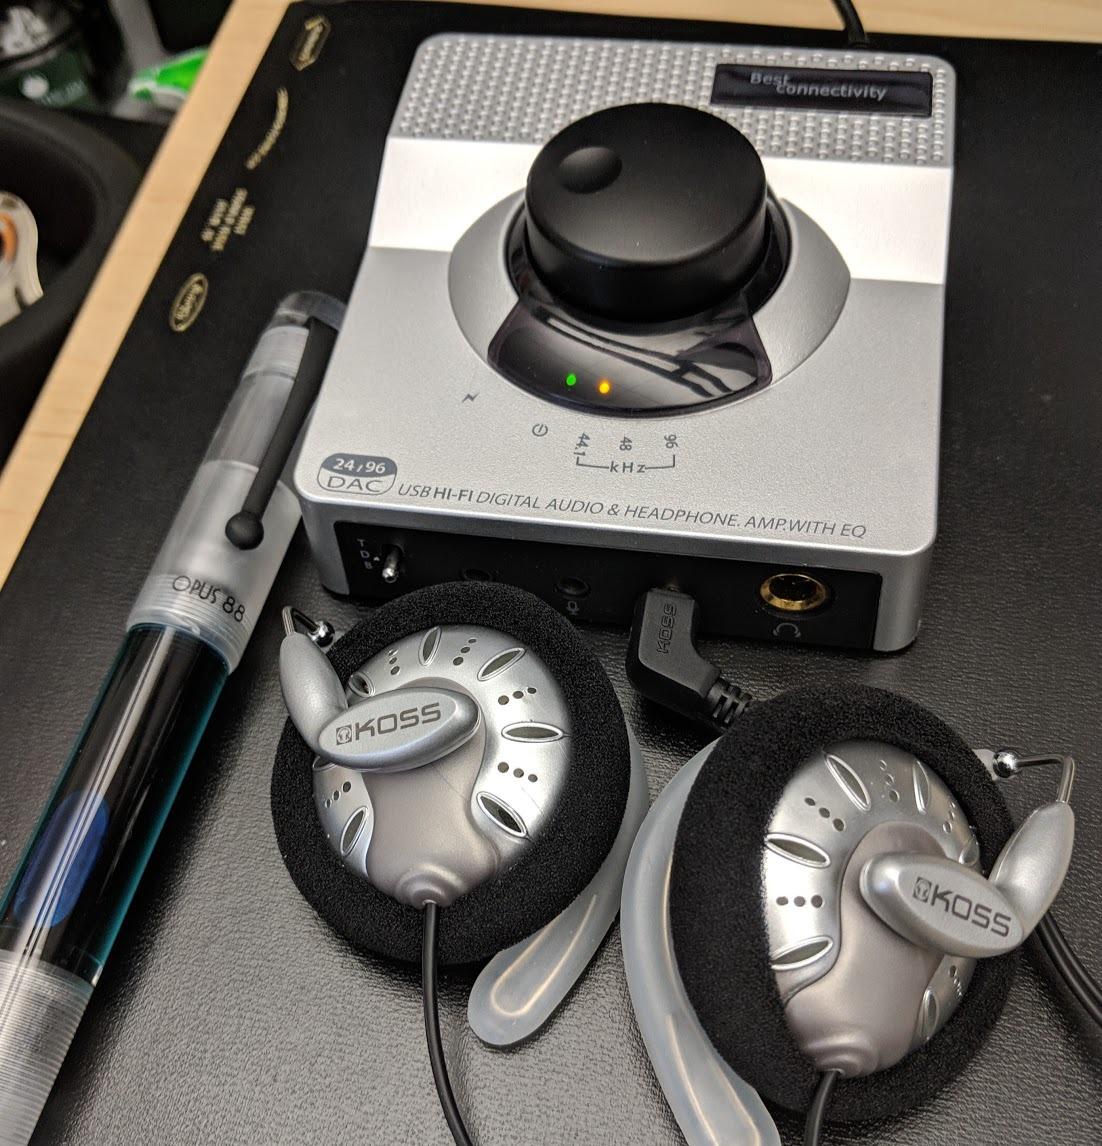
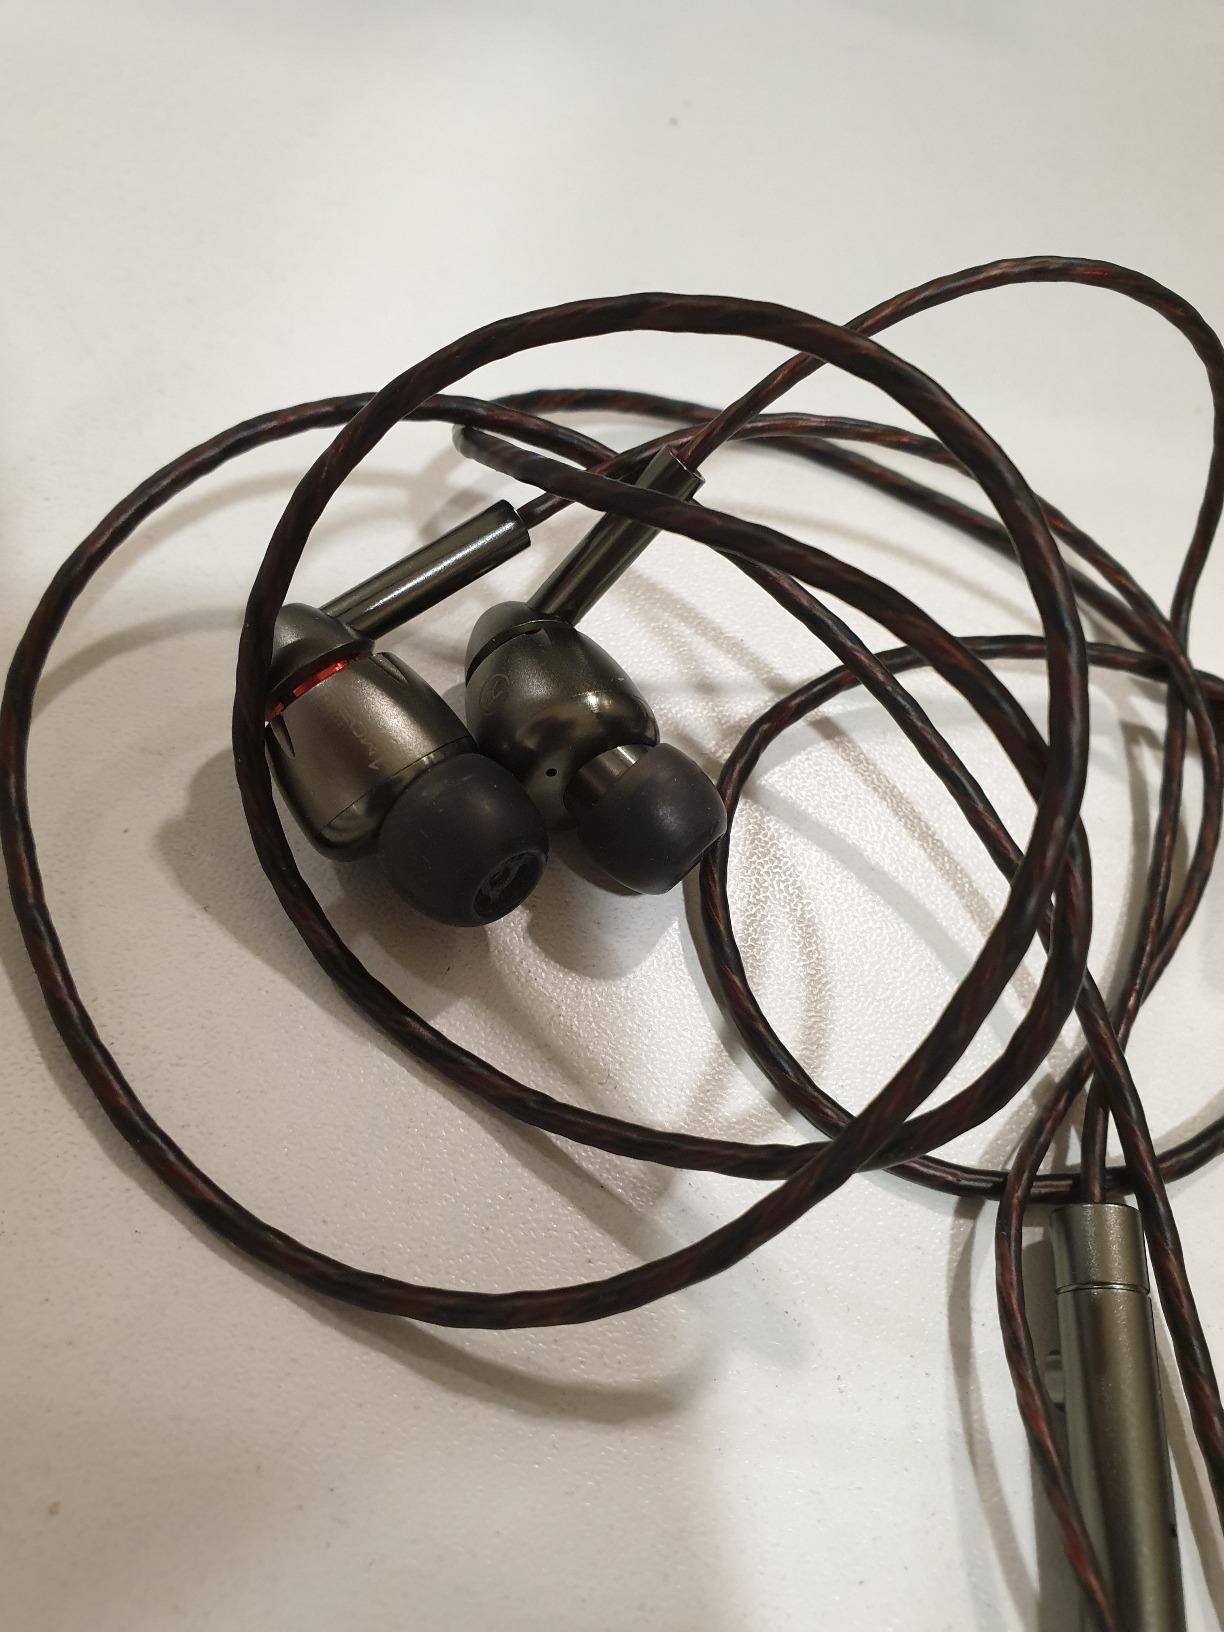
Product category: headphones
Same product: no